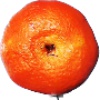
Label: Clementine 1